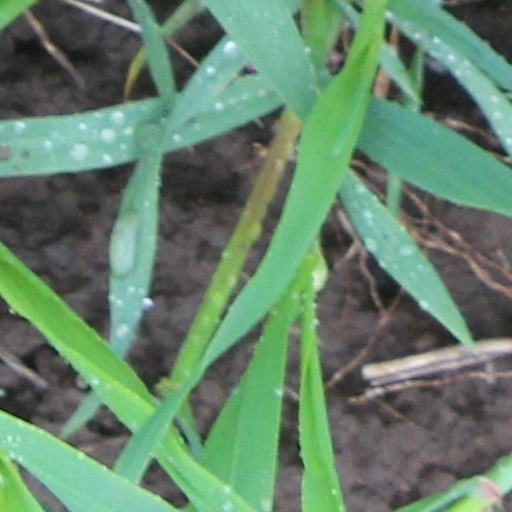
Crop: wheat